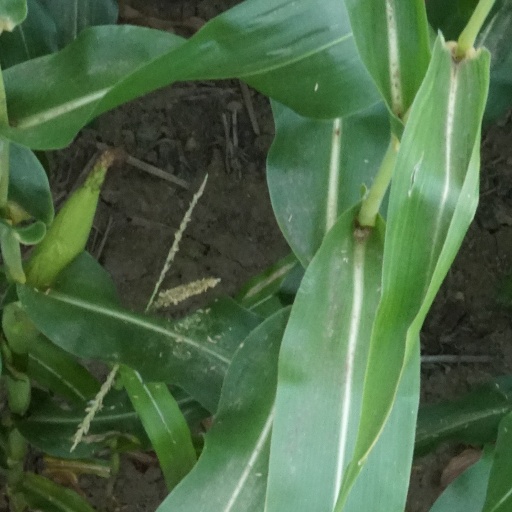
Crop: maize; corn